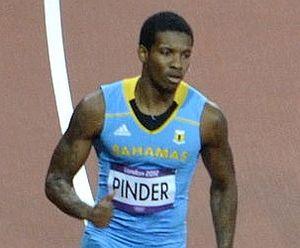
Demetrius Pinder est un athlète bahaméen spécialiste du 400 mètres.